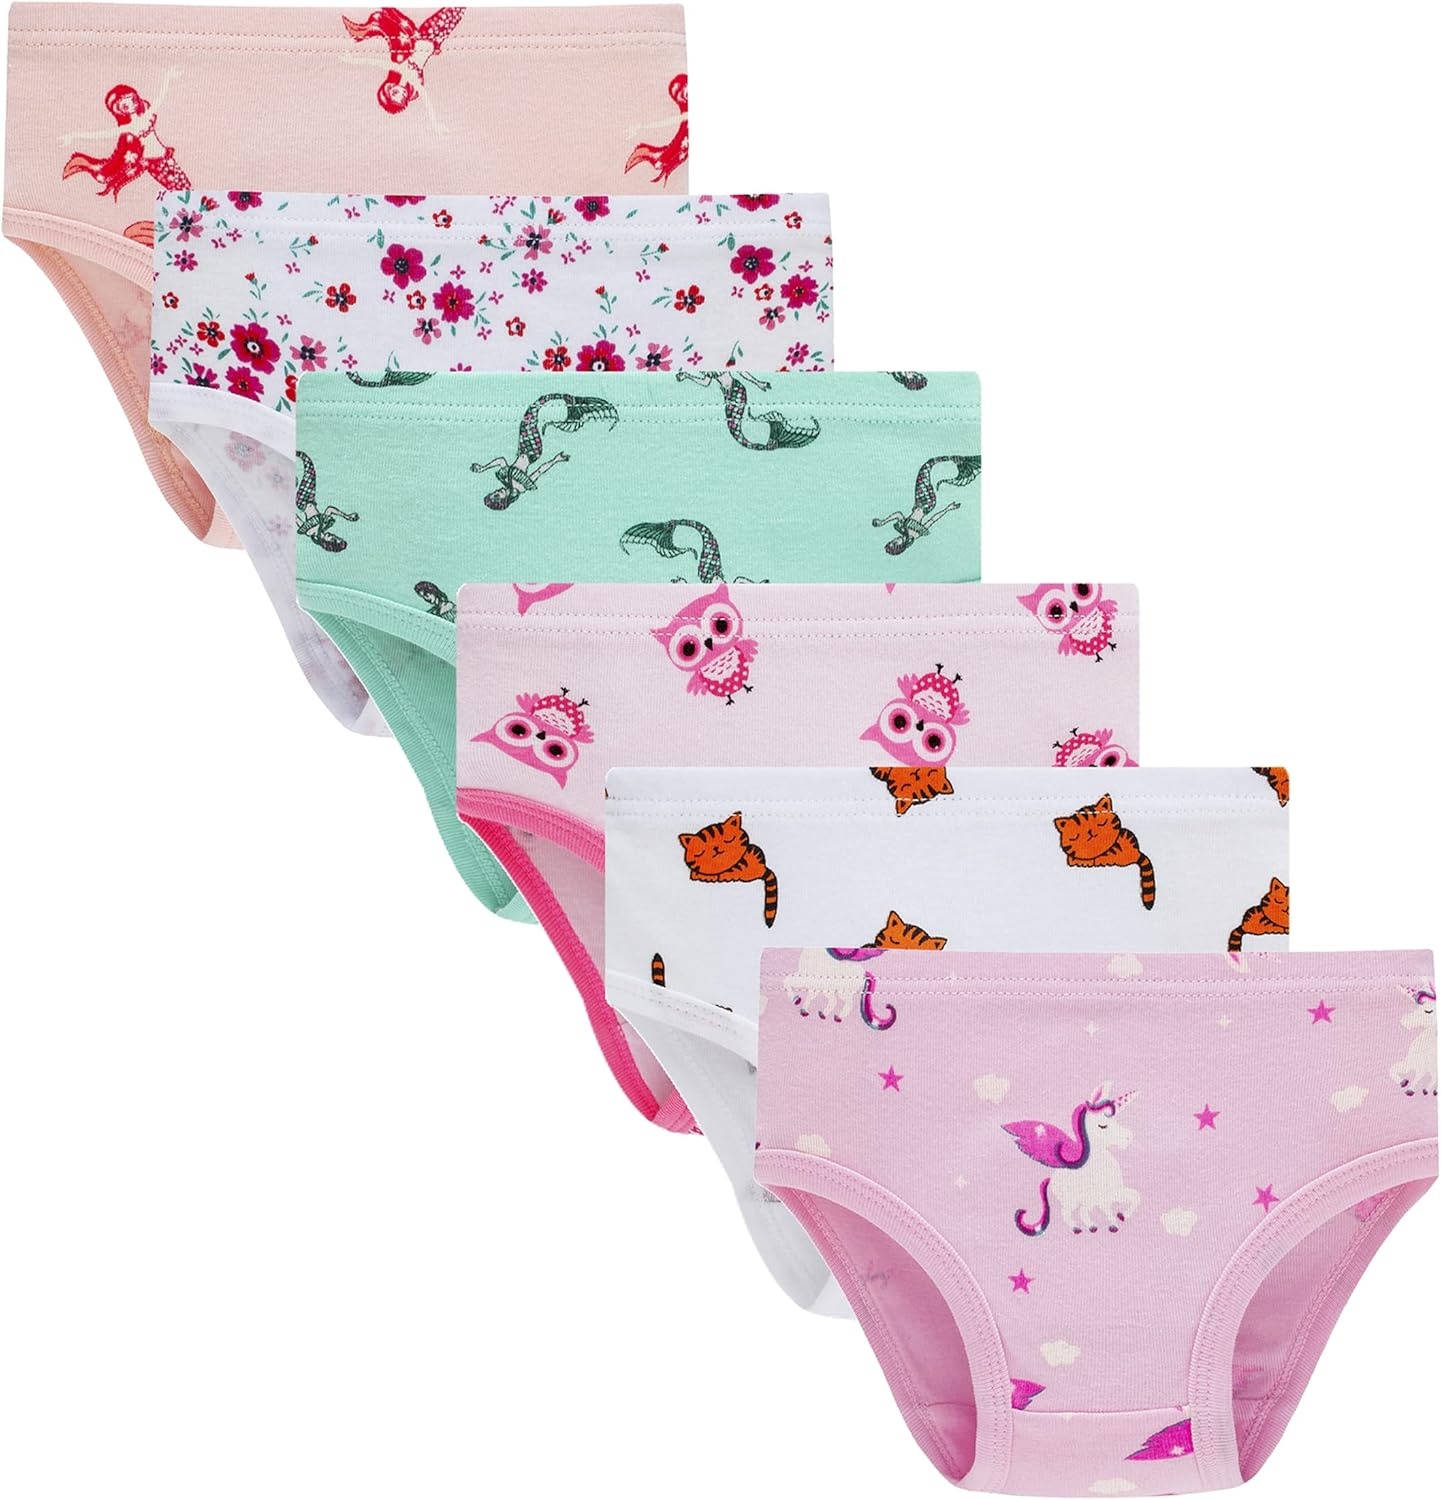
Barara King Little Girls' Soft Cotton Underwear Toddler Undies Kids panties
Overview Fabric type : 100% Cotton Care instructions : Machine Wash Origin : Imported About this item Size 2=2T Size 3=3T Size 4=4T thanks! Material:100% cotton, keep her cool and comfy all day, they are ideal for everyday wear. Breathable, absorbent materials, without the use of harsh chemicals, reduce diaper rash and increase baby's comfort. The meterial of the girls panties is very soft and comfy, extra strength and durability, non-slip and painless.Thread does not stick, no smell. Machine wash, easy to wash.,after washing ,this kid toddler girls underwear, no pilling,Comfort covered fabric waistband. Smooth, covered leg bands mean no pinch elastic.The elastic leg openings make them easy to wear Your little one will adore the colorful graphics and everyday comfort of this 6-pack of girls' underwear
Brand: BararaKing
Category: Apparel & Accessories > Clothing > Baby & Toddler Clothing > Toddler Underwear > Panties